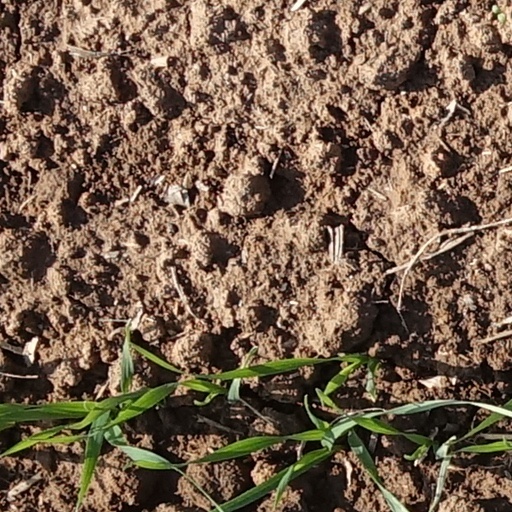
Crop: wheat